Elaine Didier

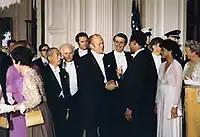
Image of President Ford in black tuxedo welcoming U.S. baseball player Hank Aaron to the White House on October 2, 1975, used in the Ford complex's 2005 "Play Ball Mr. President!" exhibit.

In May 2005, Didier had 4-foot (1.2-meter), blue neon letters installed on the museum to make the museum more visible across the Grand River running next to the museum. Although the sign was about 12 times larger than allowed by the city's zoning ordinance, the museum was exempt from local zoning ordinances as a federal governmental installation. A few months later, Didier oversaw "Play Ball Mr. President!," an exhibit at the museum that celebrated ties between U.S. presidents and baseball through a display of more than 75 photographs of presidents playing or otherwise participating in the game. She noted that the exhibit was conceived in connection with an upcoming 2005 Major League Baseball All-Star Game at Comerica Park in Detroit. One photo unearthed from the archives showed President Ford in black tuxedo welcoming U.S. baseball player Hank Aaron to the White House during an October 2, 1975 state dinner for Emperor Hirohito of Japan.